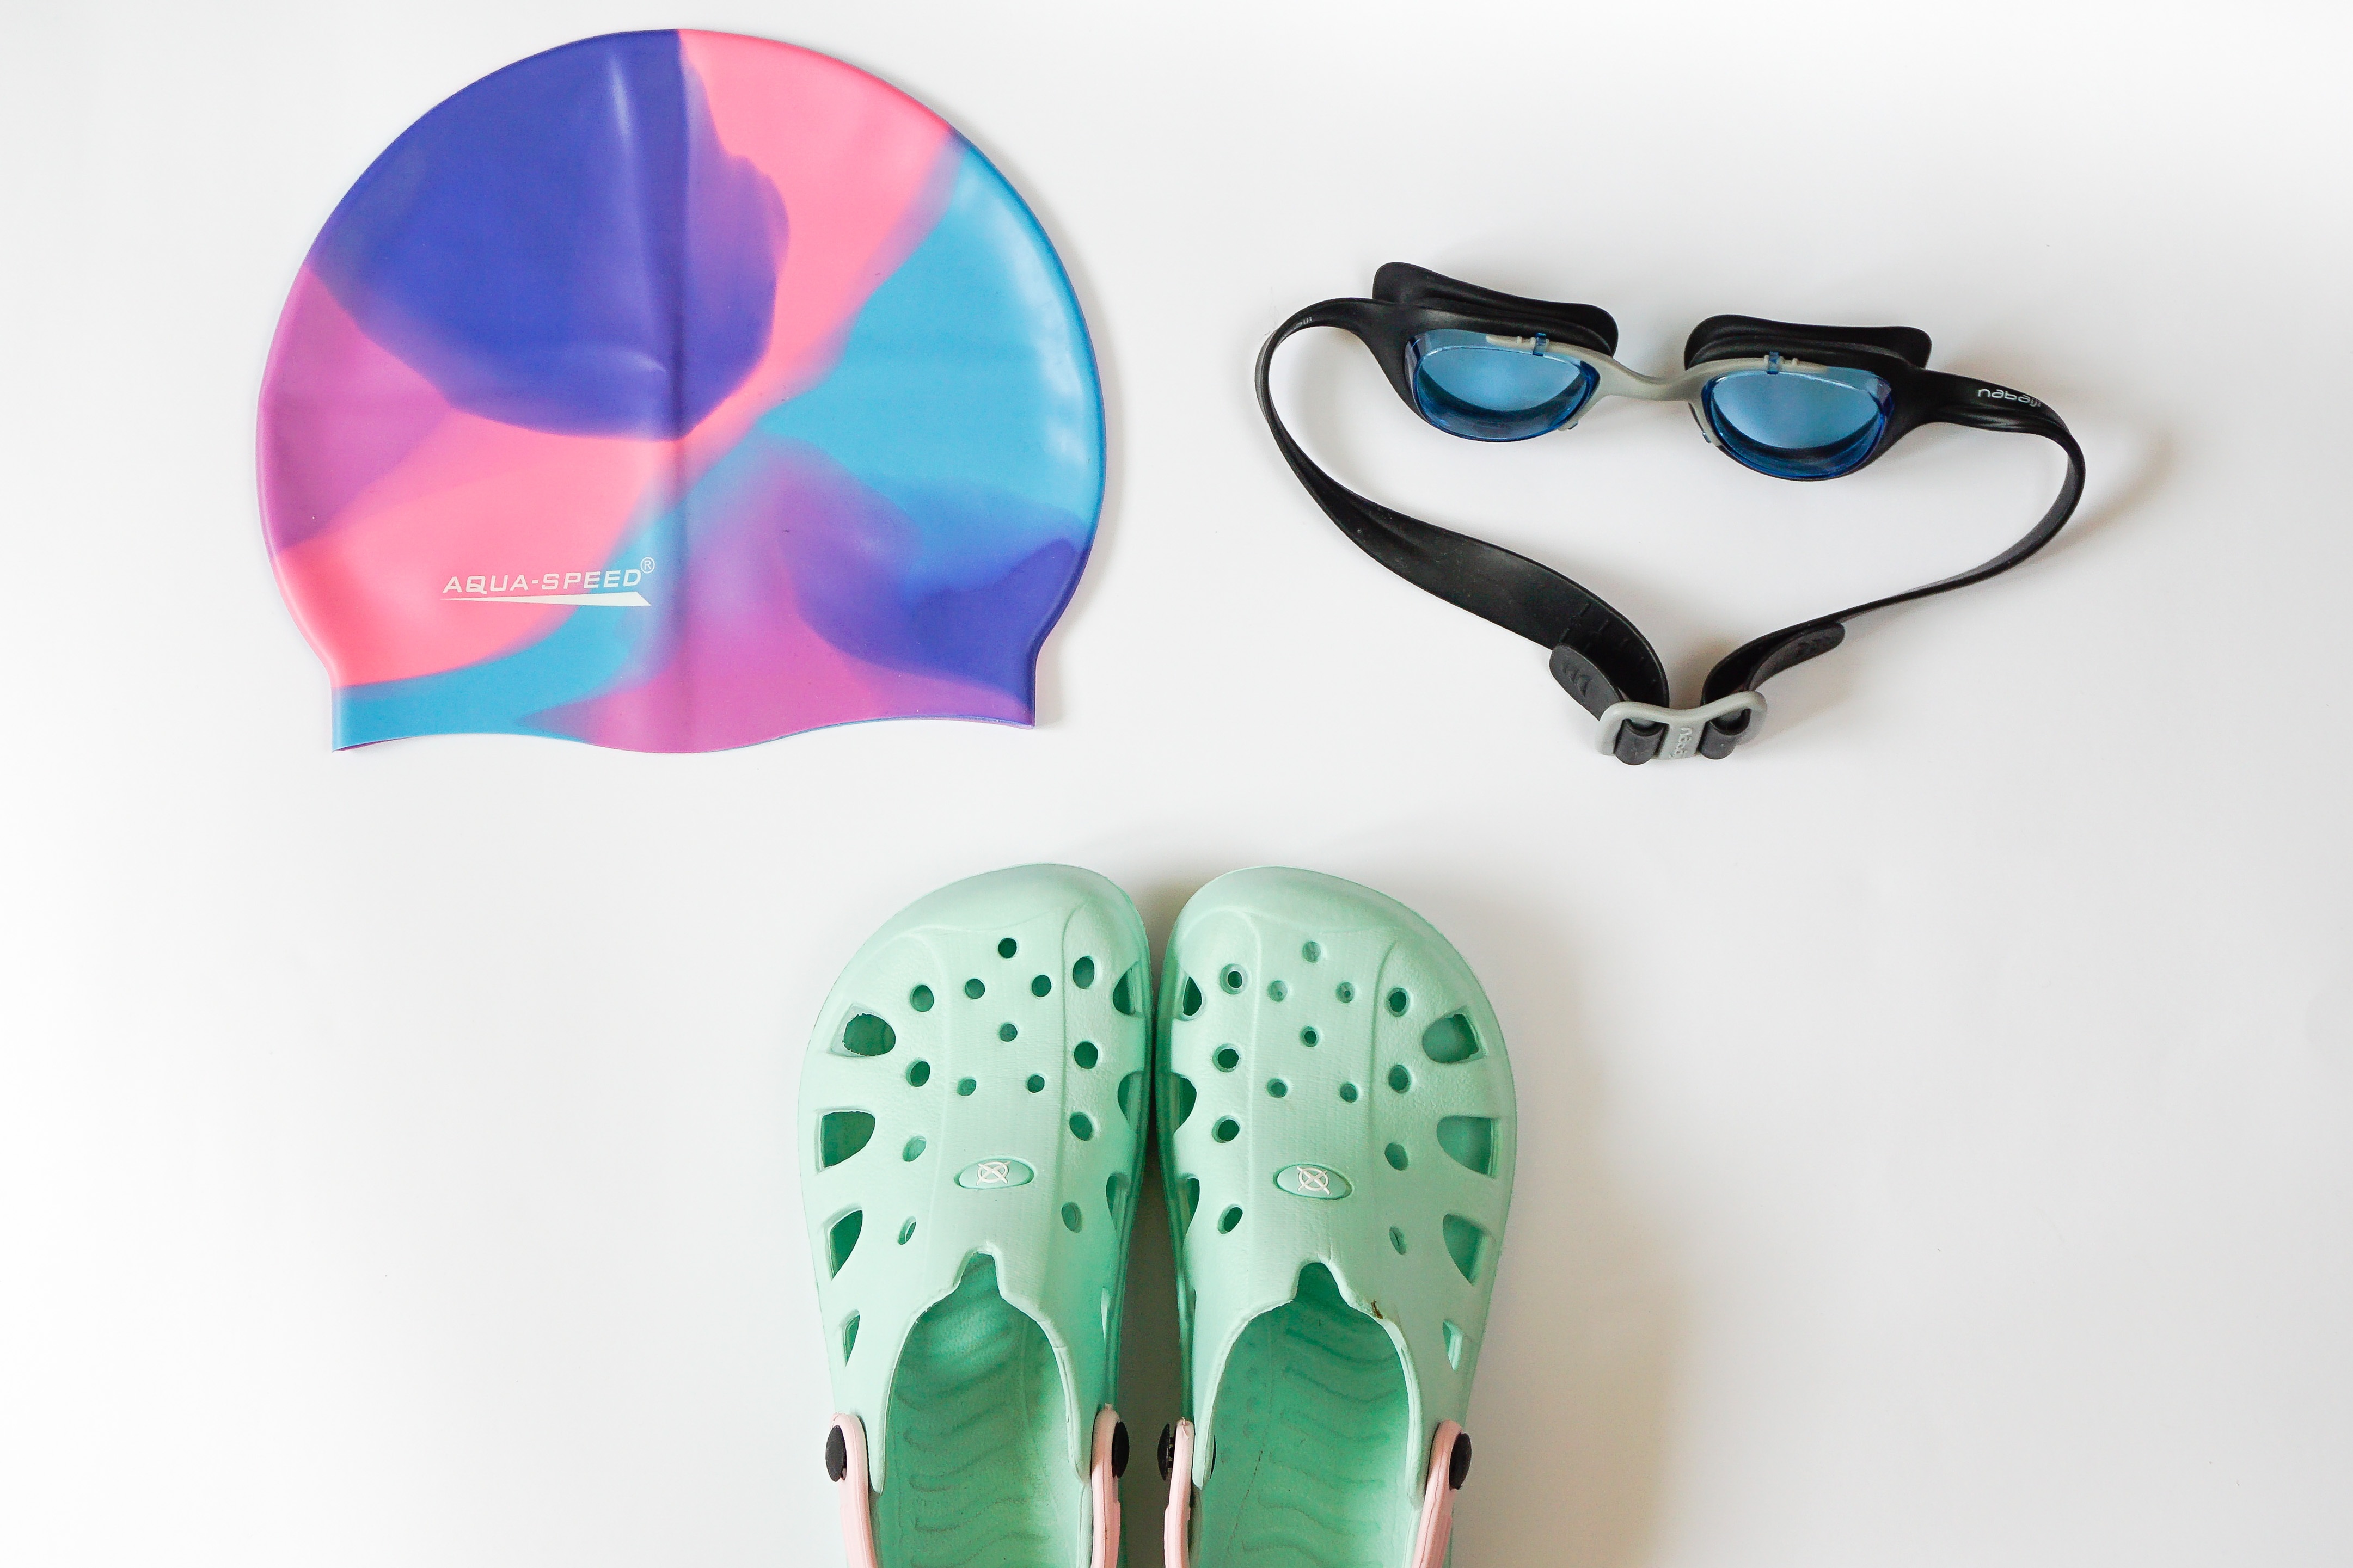
hand, pool, finger, clothing, ear, swimming, human body, flip, product, glasses, cap, head, accessories, moustache, organ, swimming goggles, fashion accessory, swimming cap